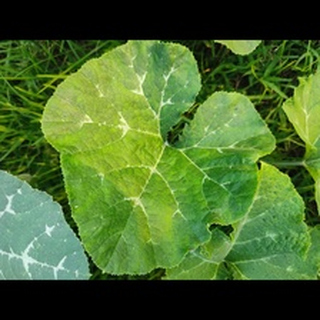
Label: pumpkin_bacterial_leaf_spot